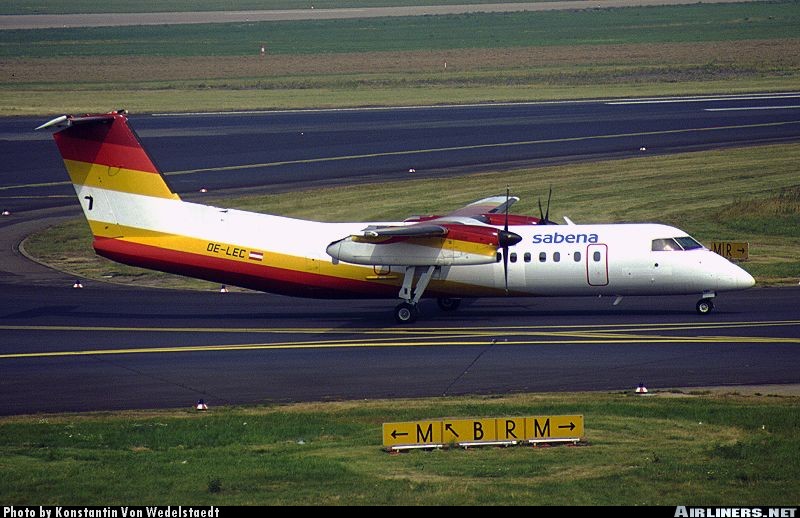
Vehicle type: Planes